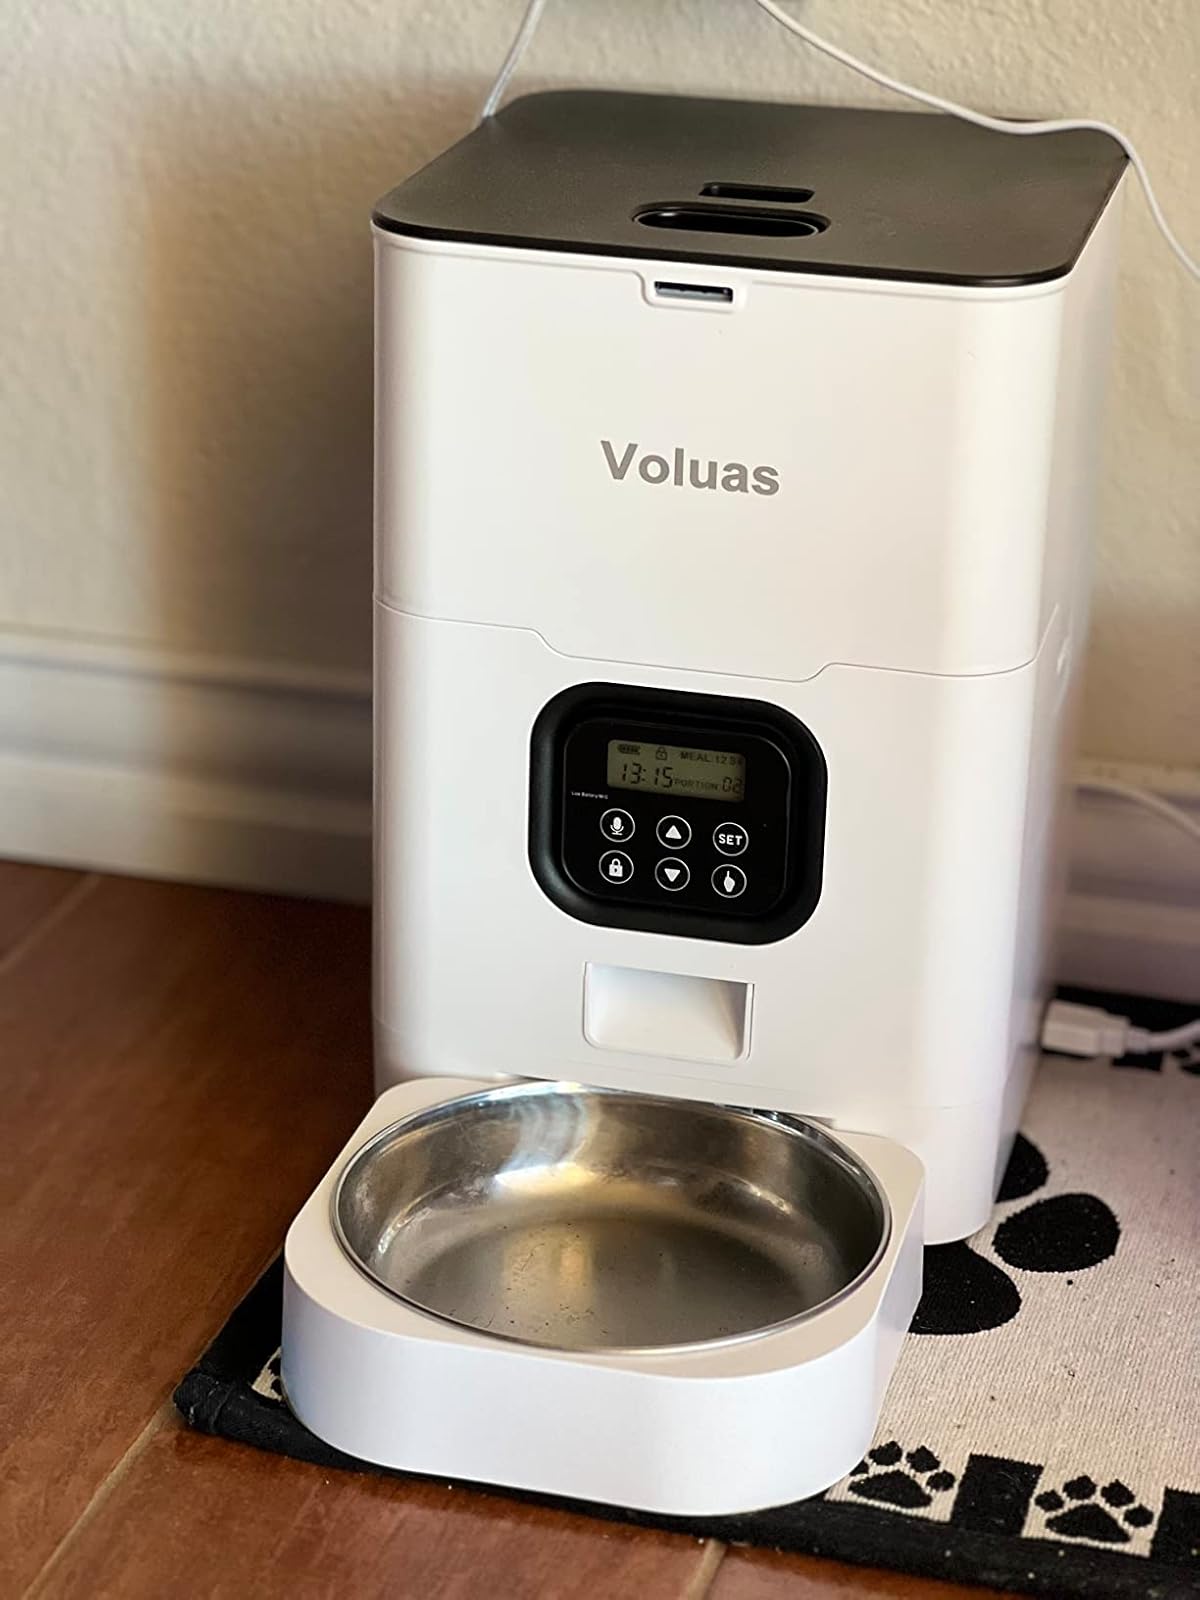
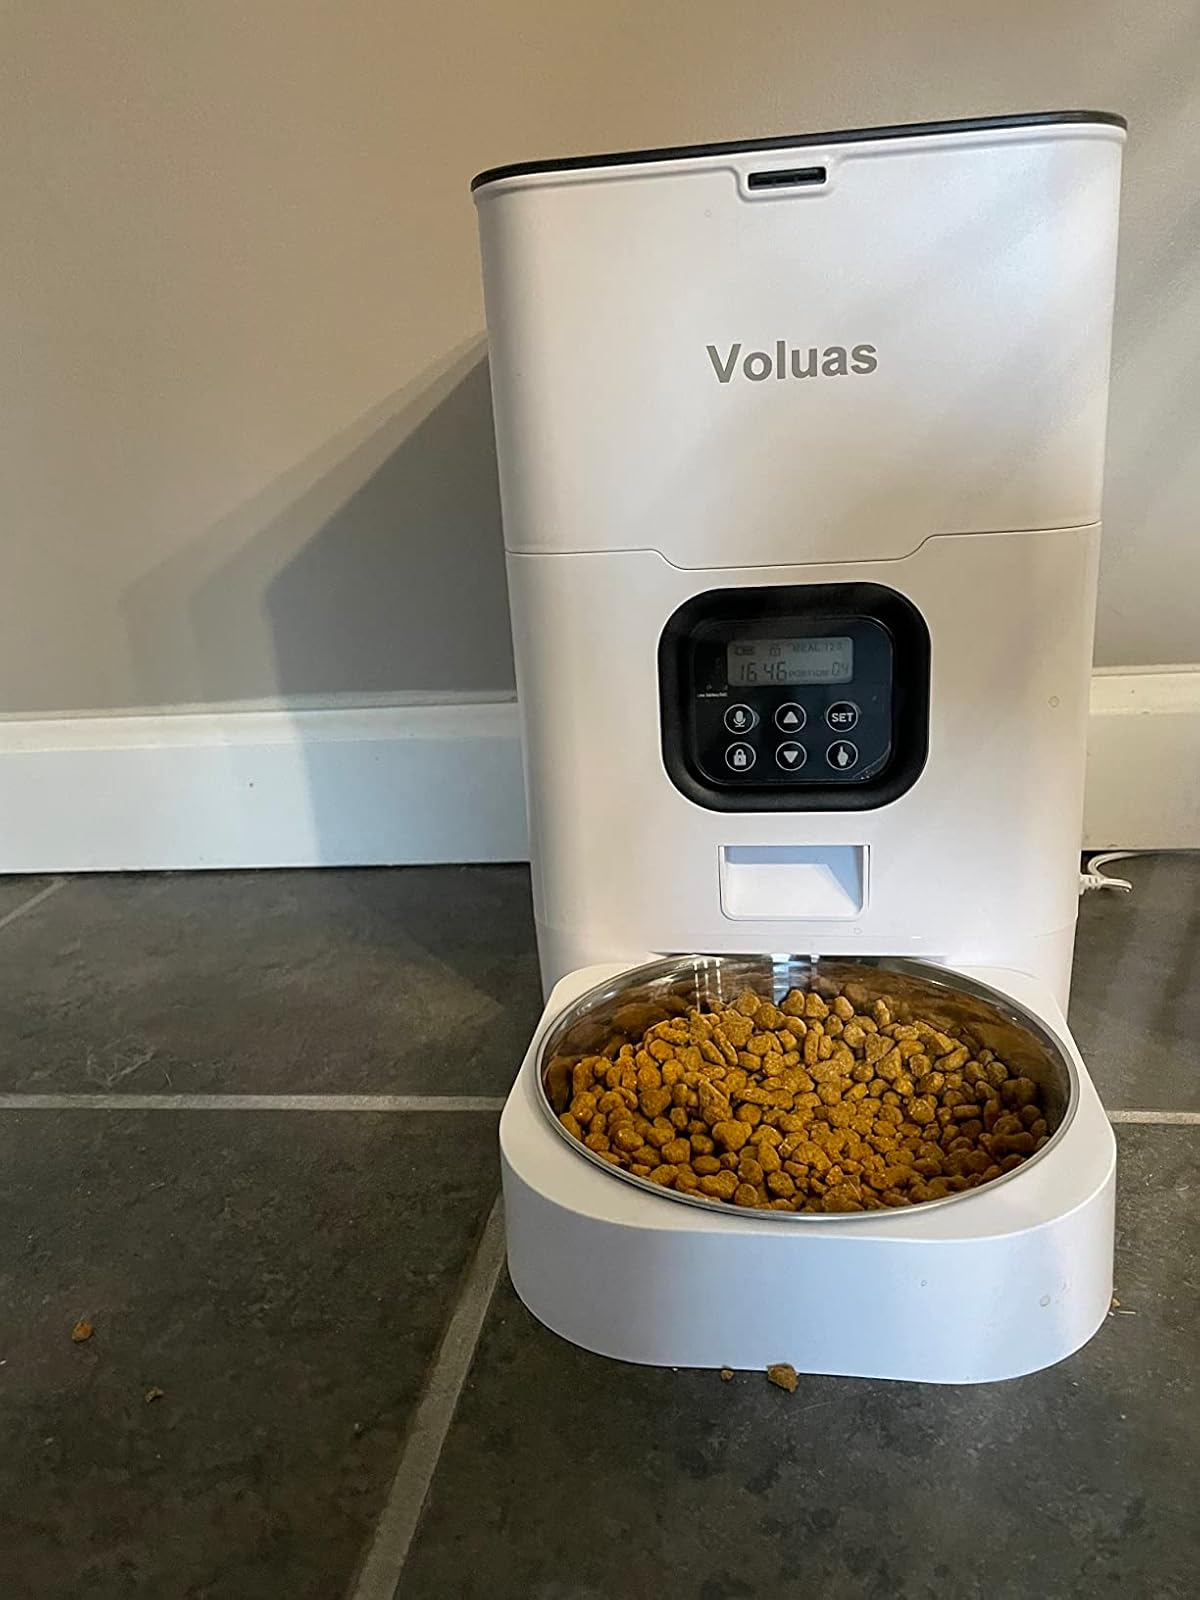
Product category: items_feeder
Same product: yes